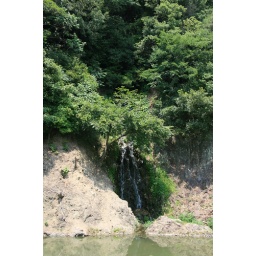
This waterfall is fake! Back in the day, servants had to carry water up the hill and pour it down.